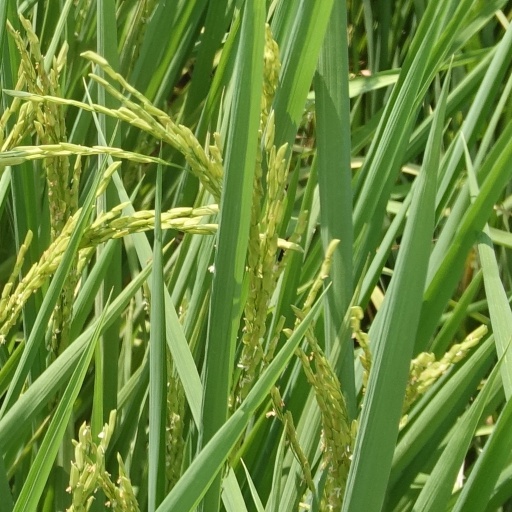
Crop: rice